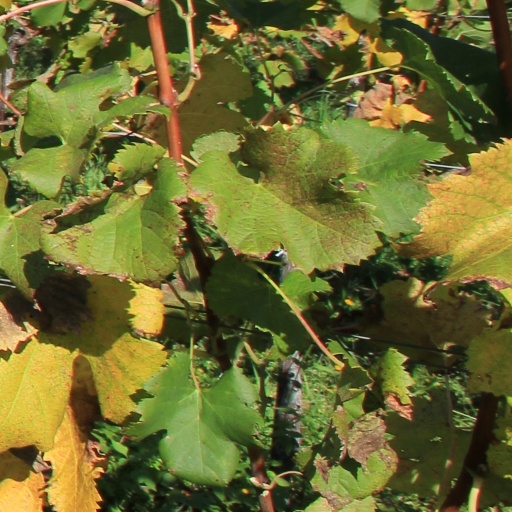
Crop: grape